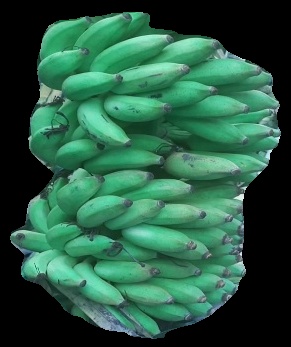
Variety: elakki-bale
Grade: grade1